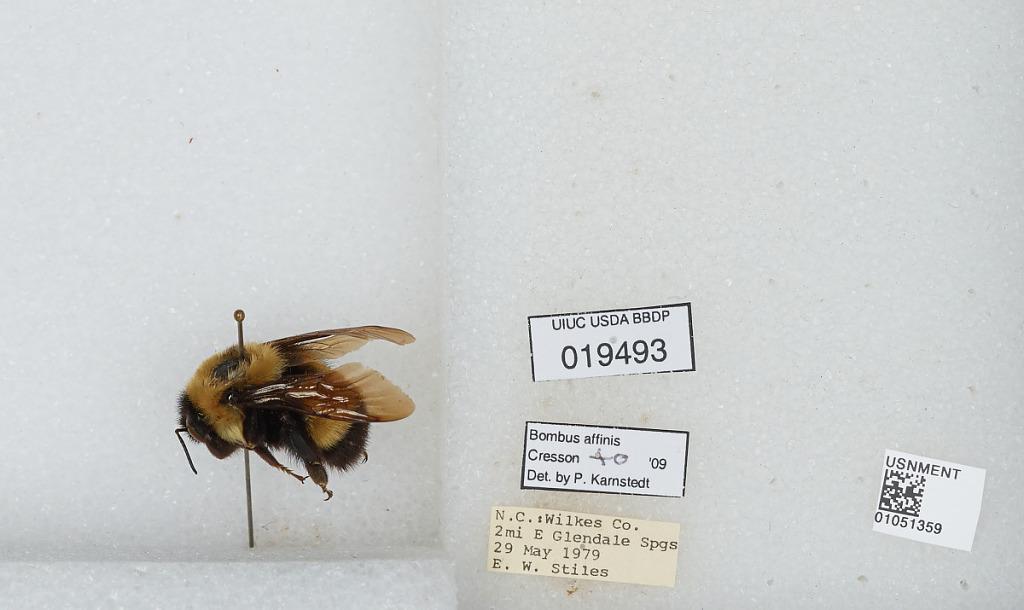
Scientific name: Bombus sp.
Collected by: E. Stiles
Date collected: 1979-5-29
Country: United States
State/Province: North Carolina
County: Wilkes
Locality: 2 miles East of Glendale Springs
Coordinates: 36.3367, -81.3558
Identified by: Karnstedt, P.